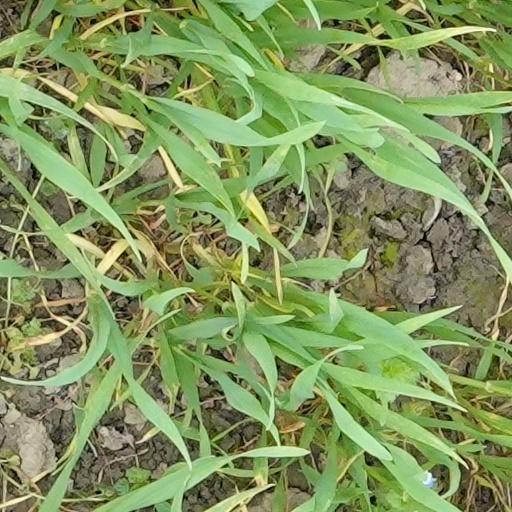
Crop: wheat